Answer in natural language. Considering the relative positions, where is framed landscape painting with airship with respect to table with yellow legs? Choose between the following options: below or above
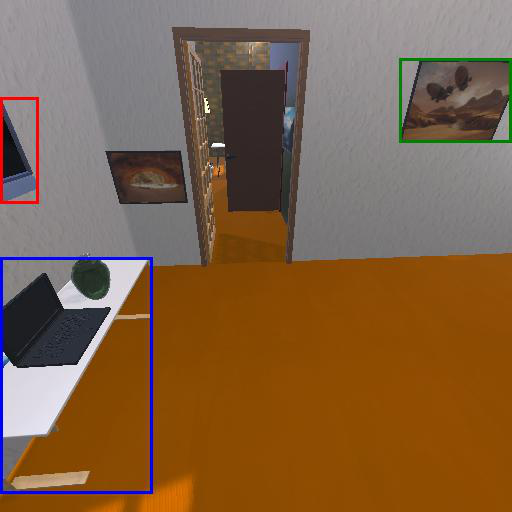
<answer>above</answer>